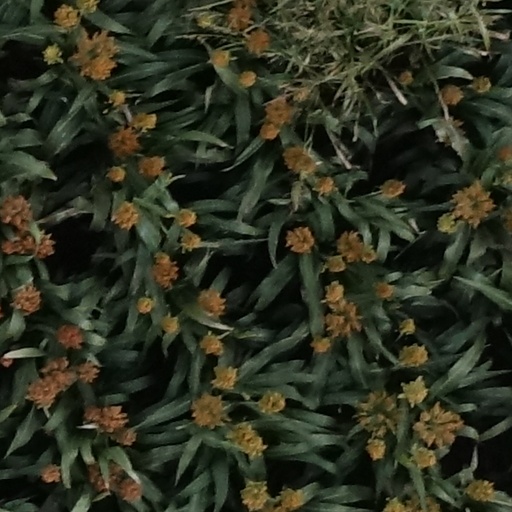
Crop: sorghum